History of the United States (1917–1945)

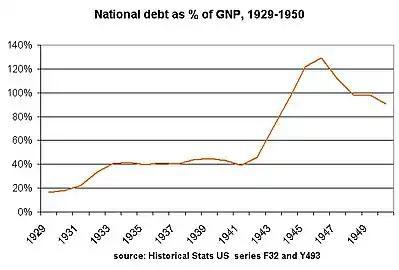
national debt/ GNP climbs from 20% to 40% under Hoover; levels off under FDR; soars during WW2 from "Historical States US" (1976)

Roosevelt's first term saw a massive amount of labor upheaval. In 1934 alone, there was the 1934 West Coast waterfront strike that brought all of San Francisco into a four-day general strike, the Minneapolis Teamsters Strike of 1934 that brought the Teamsters and other unions out for a strike causing the governor to declare martial law, the 1934 textile workers strike that brought hundreds of thousands of textile workers on the East Coast out on strike, as well as other strikes.